HMAS Sydney (D48)

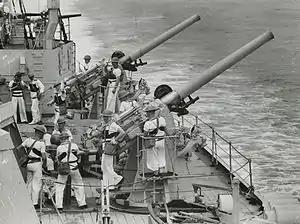
4-inch guns on HMAS "Sydney"

On 21 June, "Sydney" fired in anger for the first time, joining the British cruisers and , the French battleship "Lorraine", and a force of destroyers in shelling the Italian-controlled Libyan port of Bardia. "Sydney" focused her fire on a military camp throughout the twenty-two-minute bombardment. During this operation, the Australian ship's Walrus amphibian performed bombardment spotting for the squadron, but was fired on by three biplanes: although reported at the time as Italian Fiat CR.42 Falcos, the attackers were later determined to be British Gloster Gladiators. The pilot flew the damaged aircraft to Mersa Matruh, and was awarded the Distinguished Flying Cross for his skill in doing so, but the unrepairable Walrus was the only casualty of the operation. The next day, a retaliatory airstrike against the ships, by then having returned to Alexandria, failed to do damage.